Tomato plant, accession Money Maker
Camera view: horizontal (90 deg, fisheye); turntable rotation: 30 degrees
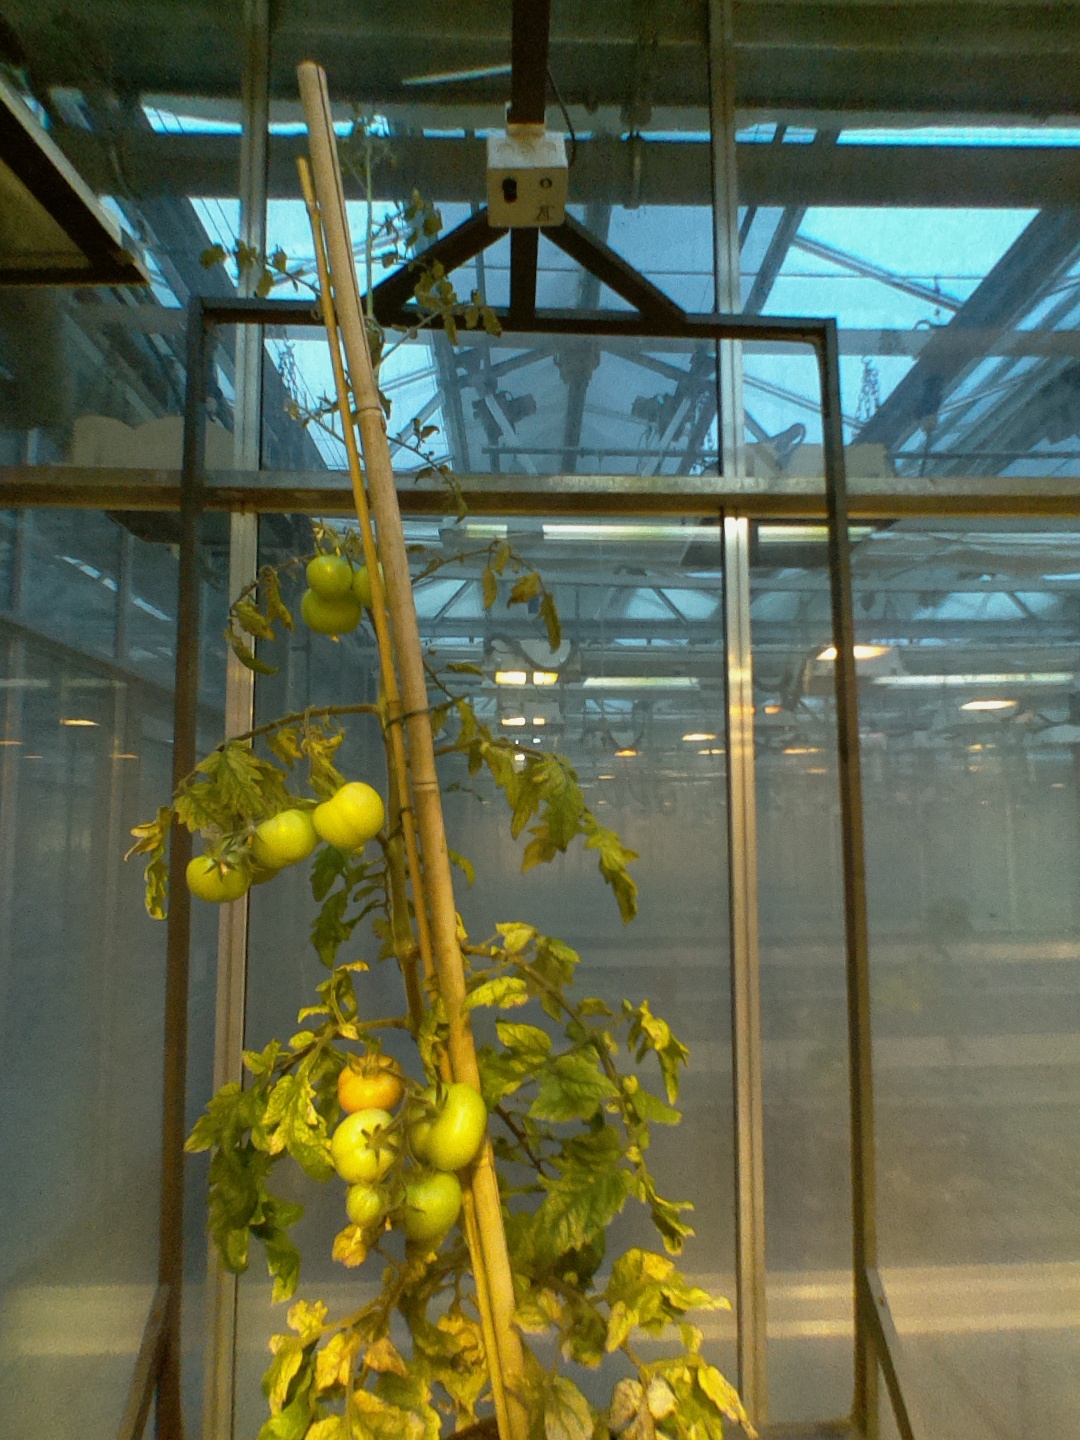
BBCH growth stage 80: fruits start showing typical ripe color (orange -> red)